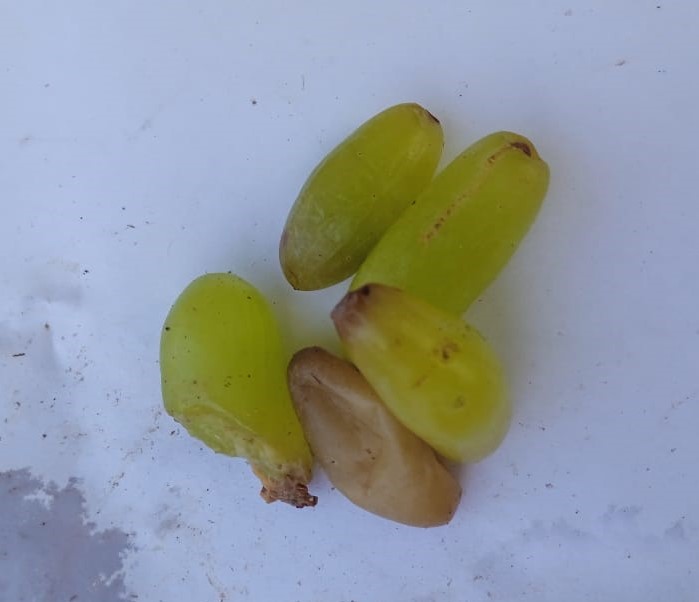
Fruit: grape
Condition: rotten